Red Barn (restaurant)

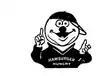
Hamburger Hungry

Red Barn was known for "Big Barney," a hamburger similar to a McDonald's Big Mac, and the "Barnbuster," similar to a McDonald's Quarter Pounder or Burger King's Whopper.)